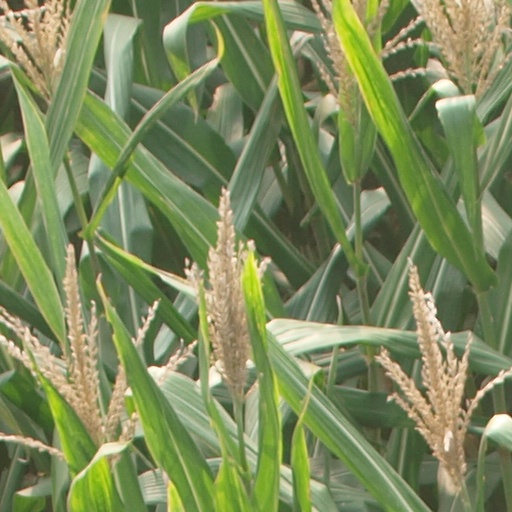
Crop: maize; corn